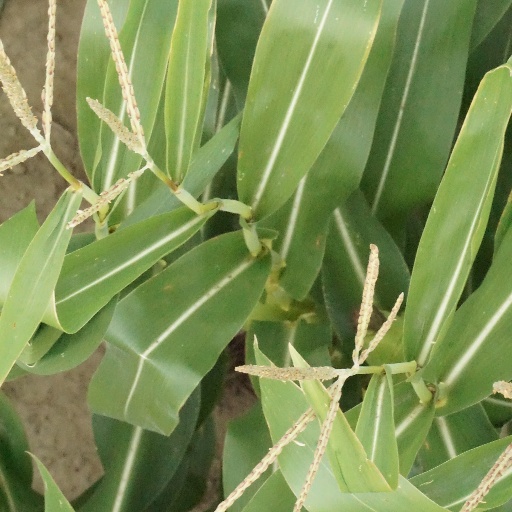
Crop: maize; corn